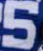
Number: 5